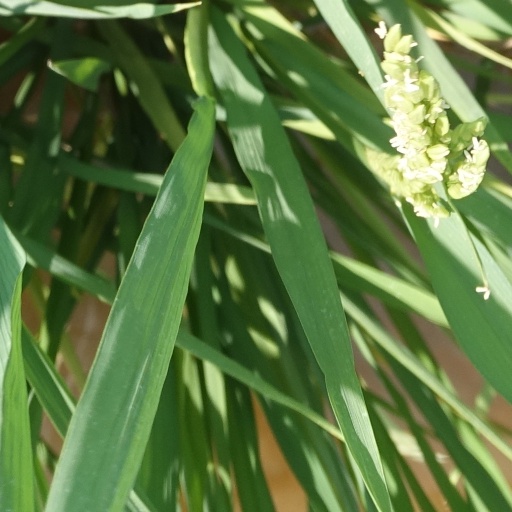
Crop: rice